Muldestausee

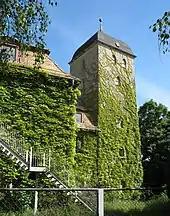
Castle in Pouch

Muldestausee is a municipality in the district of Anhalt-Bitterfeld, in Saxony-Anhalt, Germany. It was formed on 1 January 2010 by the merger of the former municipalities Burgkemnitz, Friedersdorf, Gossa, Gröbern, Krina, Mühlbeck, Muldenstein, Plodda, Pouch, Rösa, Schlaitz and Schwemsal.